George Floyd protests in New York (state)

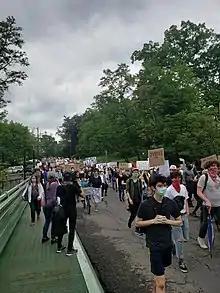
Protest in Ithaca on June 3

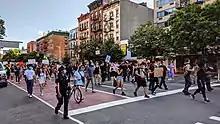
A march in Manhattan on May 30

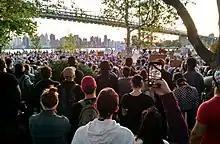
A George Floyd vigil at Astoria Park, Queens, on June 1

Nearly 100 protesters assembled in Union Square on May 28; in addition, 72 protesters were arrested and several police officers were lightly injured. Protesters marched to City Hall and shut down traffic in Lower Manhattan. The following day, May 29, peaceful protests resumed around Foley Square in Manhattan, but later protesters clashed with police at Barclays Center in Brooklyn and demolished two police vehicles in the Fort Greene neighborhood. Governor Andrew Cuomo spoke with New York City Mayor Bill de Blasio and announced an independent review, done by Attorney General Letitia James, of actions taken during the protests that occurred on May 29. In Brooklyn, a video of a crowd of protesters clashing with two NYPD vehicles that appeared to accelerate and push a number of people was released.